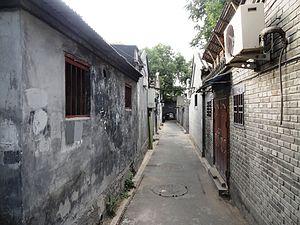
Nanluogu Xiang Hutong, Beijing, China
Rabban Bar Sauma est un Ouïghour chrétien à l'époque de la domination mongole, originaire de Pékin, qui se fit moine nestorien, et conduisit en Europe une mission diplomatique pour le compte d'un souverain mongol de Perse. Il fit le premier voyage officiel connu, dans le sens est-ouest, de Pékin jusqu'à Rome et Paris, à l'époque où Marco Polo effectuait le chemin inverse. Très pieux, il partit de Pékin pour un pèlerinage à Jérusalem, mais ne put atteindre la ville sainte en raison des conflits qui déchiraient le Moyen-Orient, et accepta en conséquence une mission diplomatique en Europe occidentale pour essayer d'établir une alliance entre les Mongols et les rois chrétiens. Ses efforts ne furent pas couronnés de succès, mais il rapporta un récit du plus haut intérêt pour les historiens.